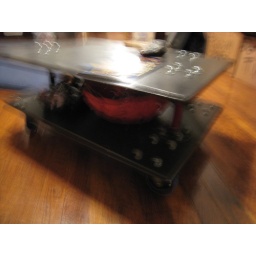
The orange bowl underneath holds only coasters, a sharpie, and sometimes remotes